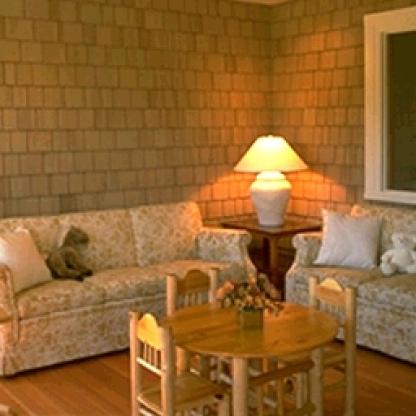
Scene: Indoor